San Francesco, Civitella del Tronto

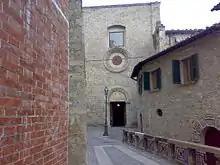
San Francesco, Civitella del Tronto.

San Francesco is a Romanesque and Gothic-style Roman Catholic church located in the town of Civitella del Tronto, in the province of Teramo, Abruzzo, Italy.